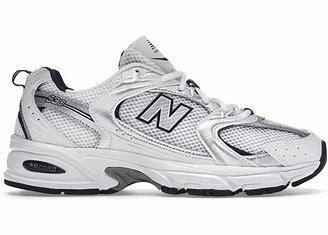
Brand: New
Model: Balance New Balance 530